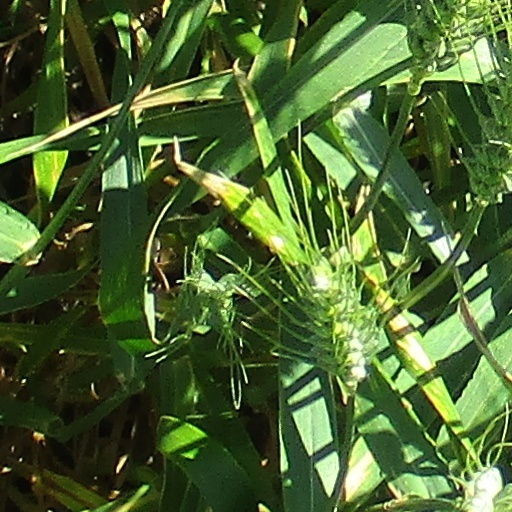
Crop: wheat